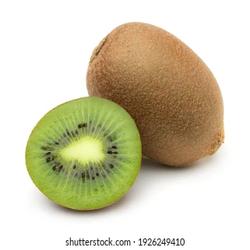
Label: Kiwi